Eric of Zanthodon

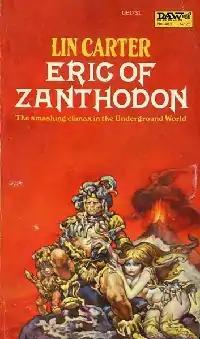
Cover of first edition

Eric of Zanthodon is a science fiction novel by American writer Lin Carter, the fifth and last in his series about the fictional "Hollow Earth" land of Zanthodon. It was first published in paperback by DAW Books in May 1982, with an ebook edition following from Gateway/Orion in October 2018. It was also gathered together with the other volumes in the series into the omnibus ebook collection "The Zanthodon Megapack" (Wildside Press, 2014).